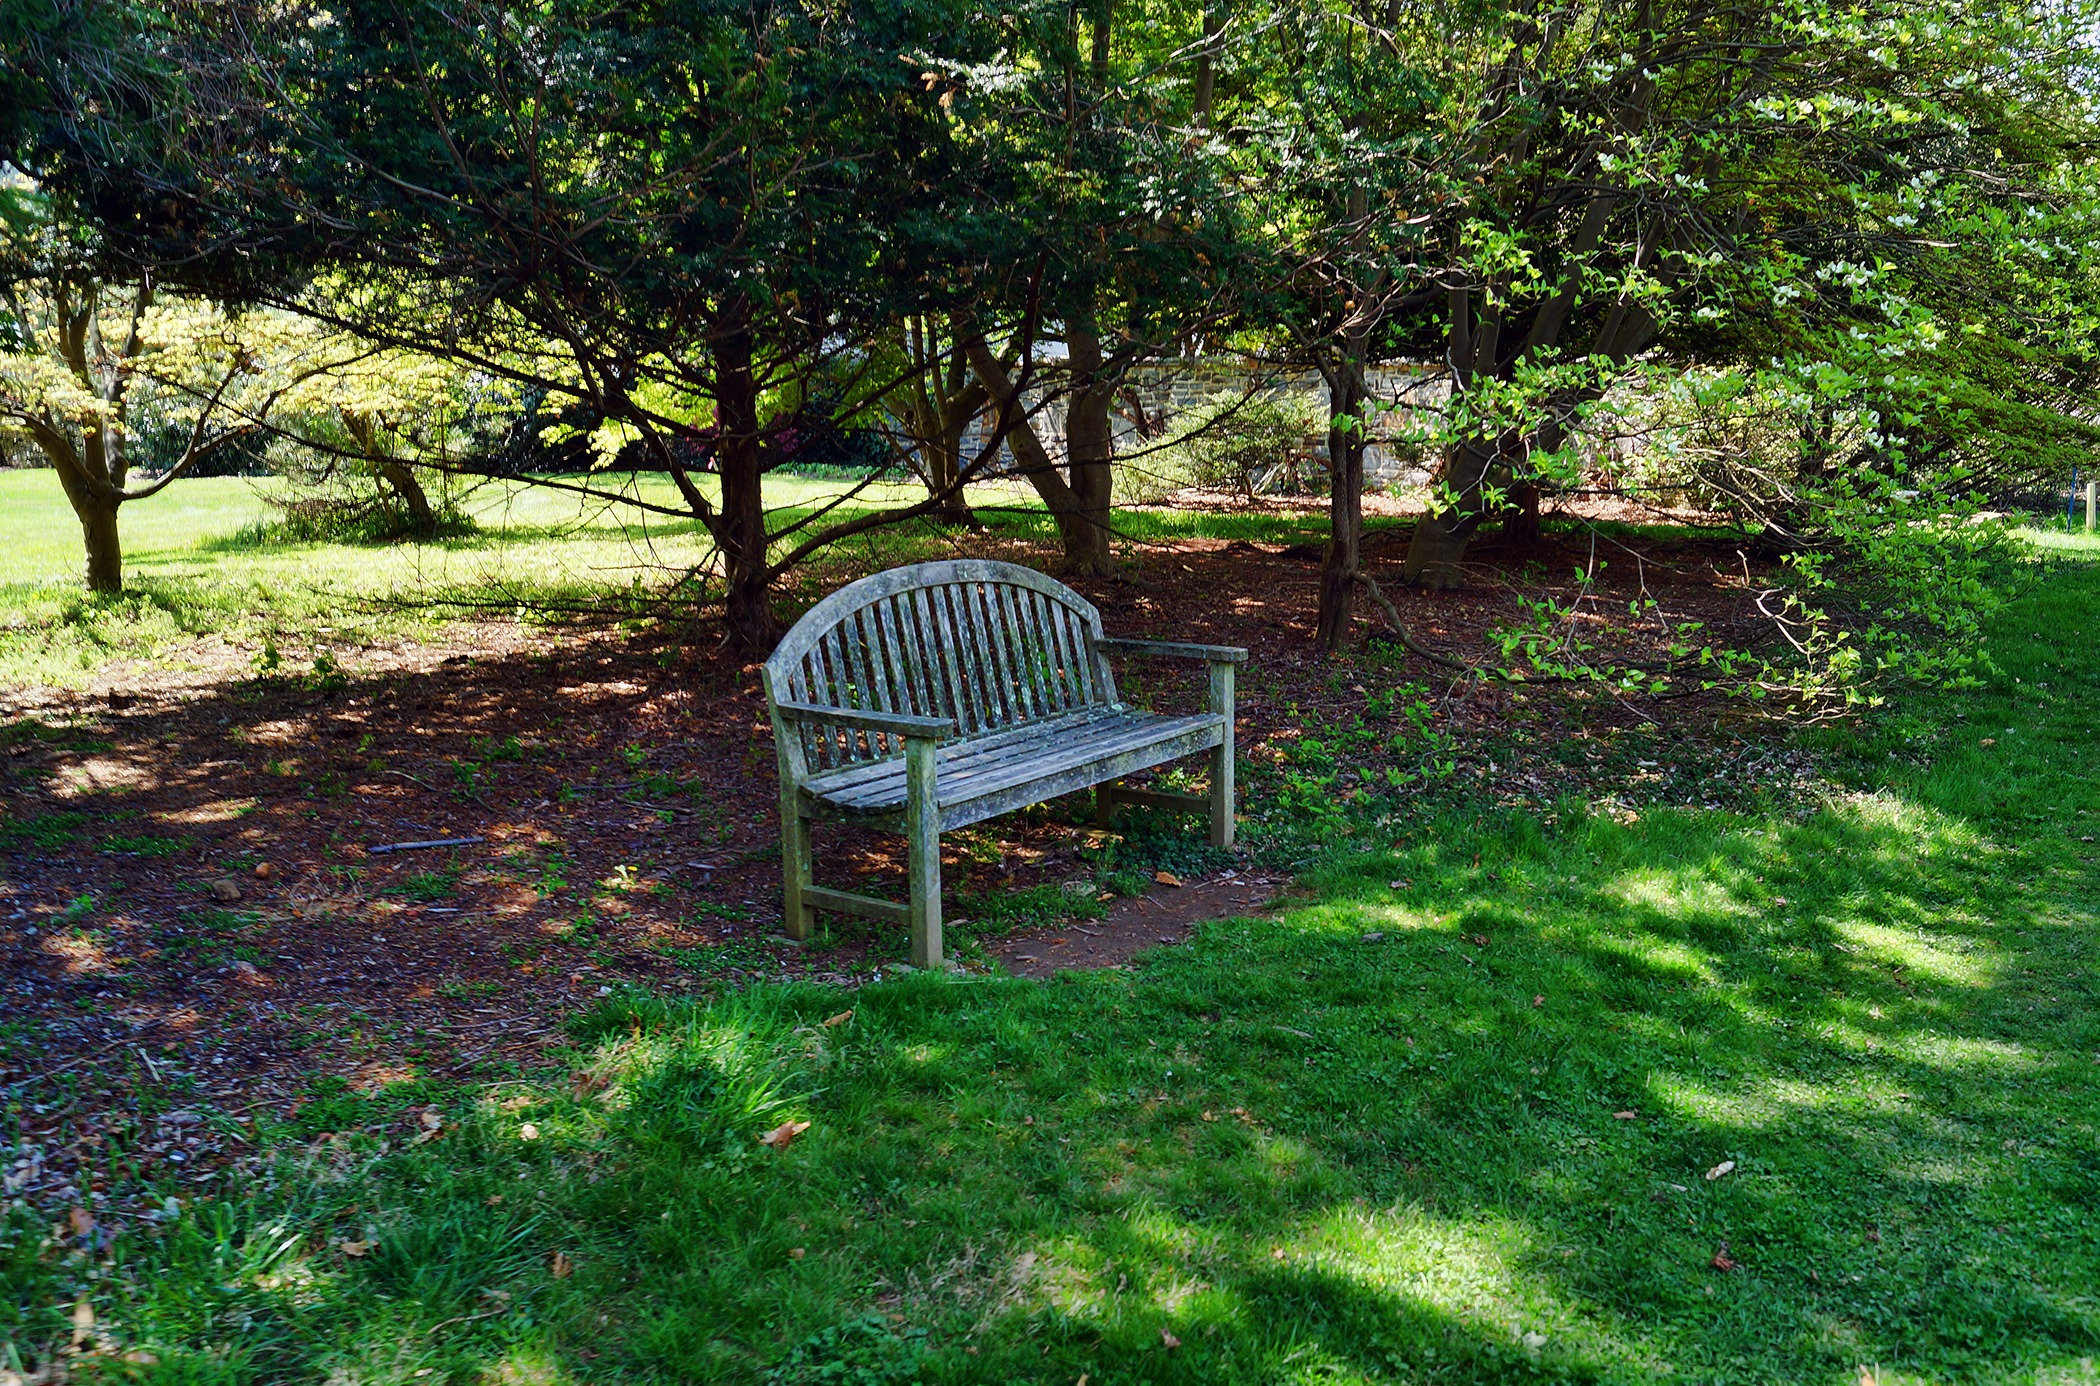
grass, bench, lawn, chair, seating, seat, cottage, park, backyard, empty, garden, trees, outdoors, landscaping, estate, woodland, yard, outdoor structure